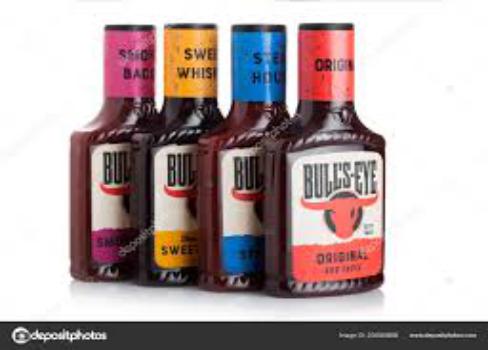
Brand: Bulls-Eye Barbecue
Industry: Food